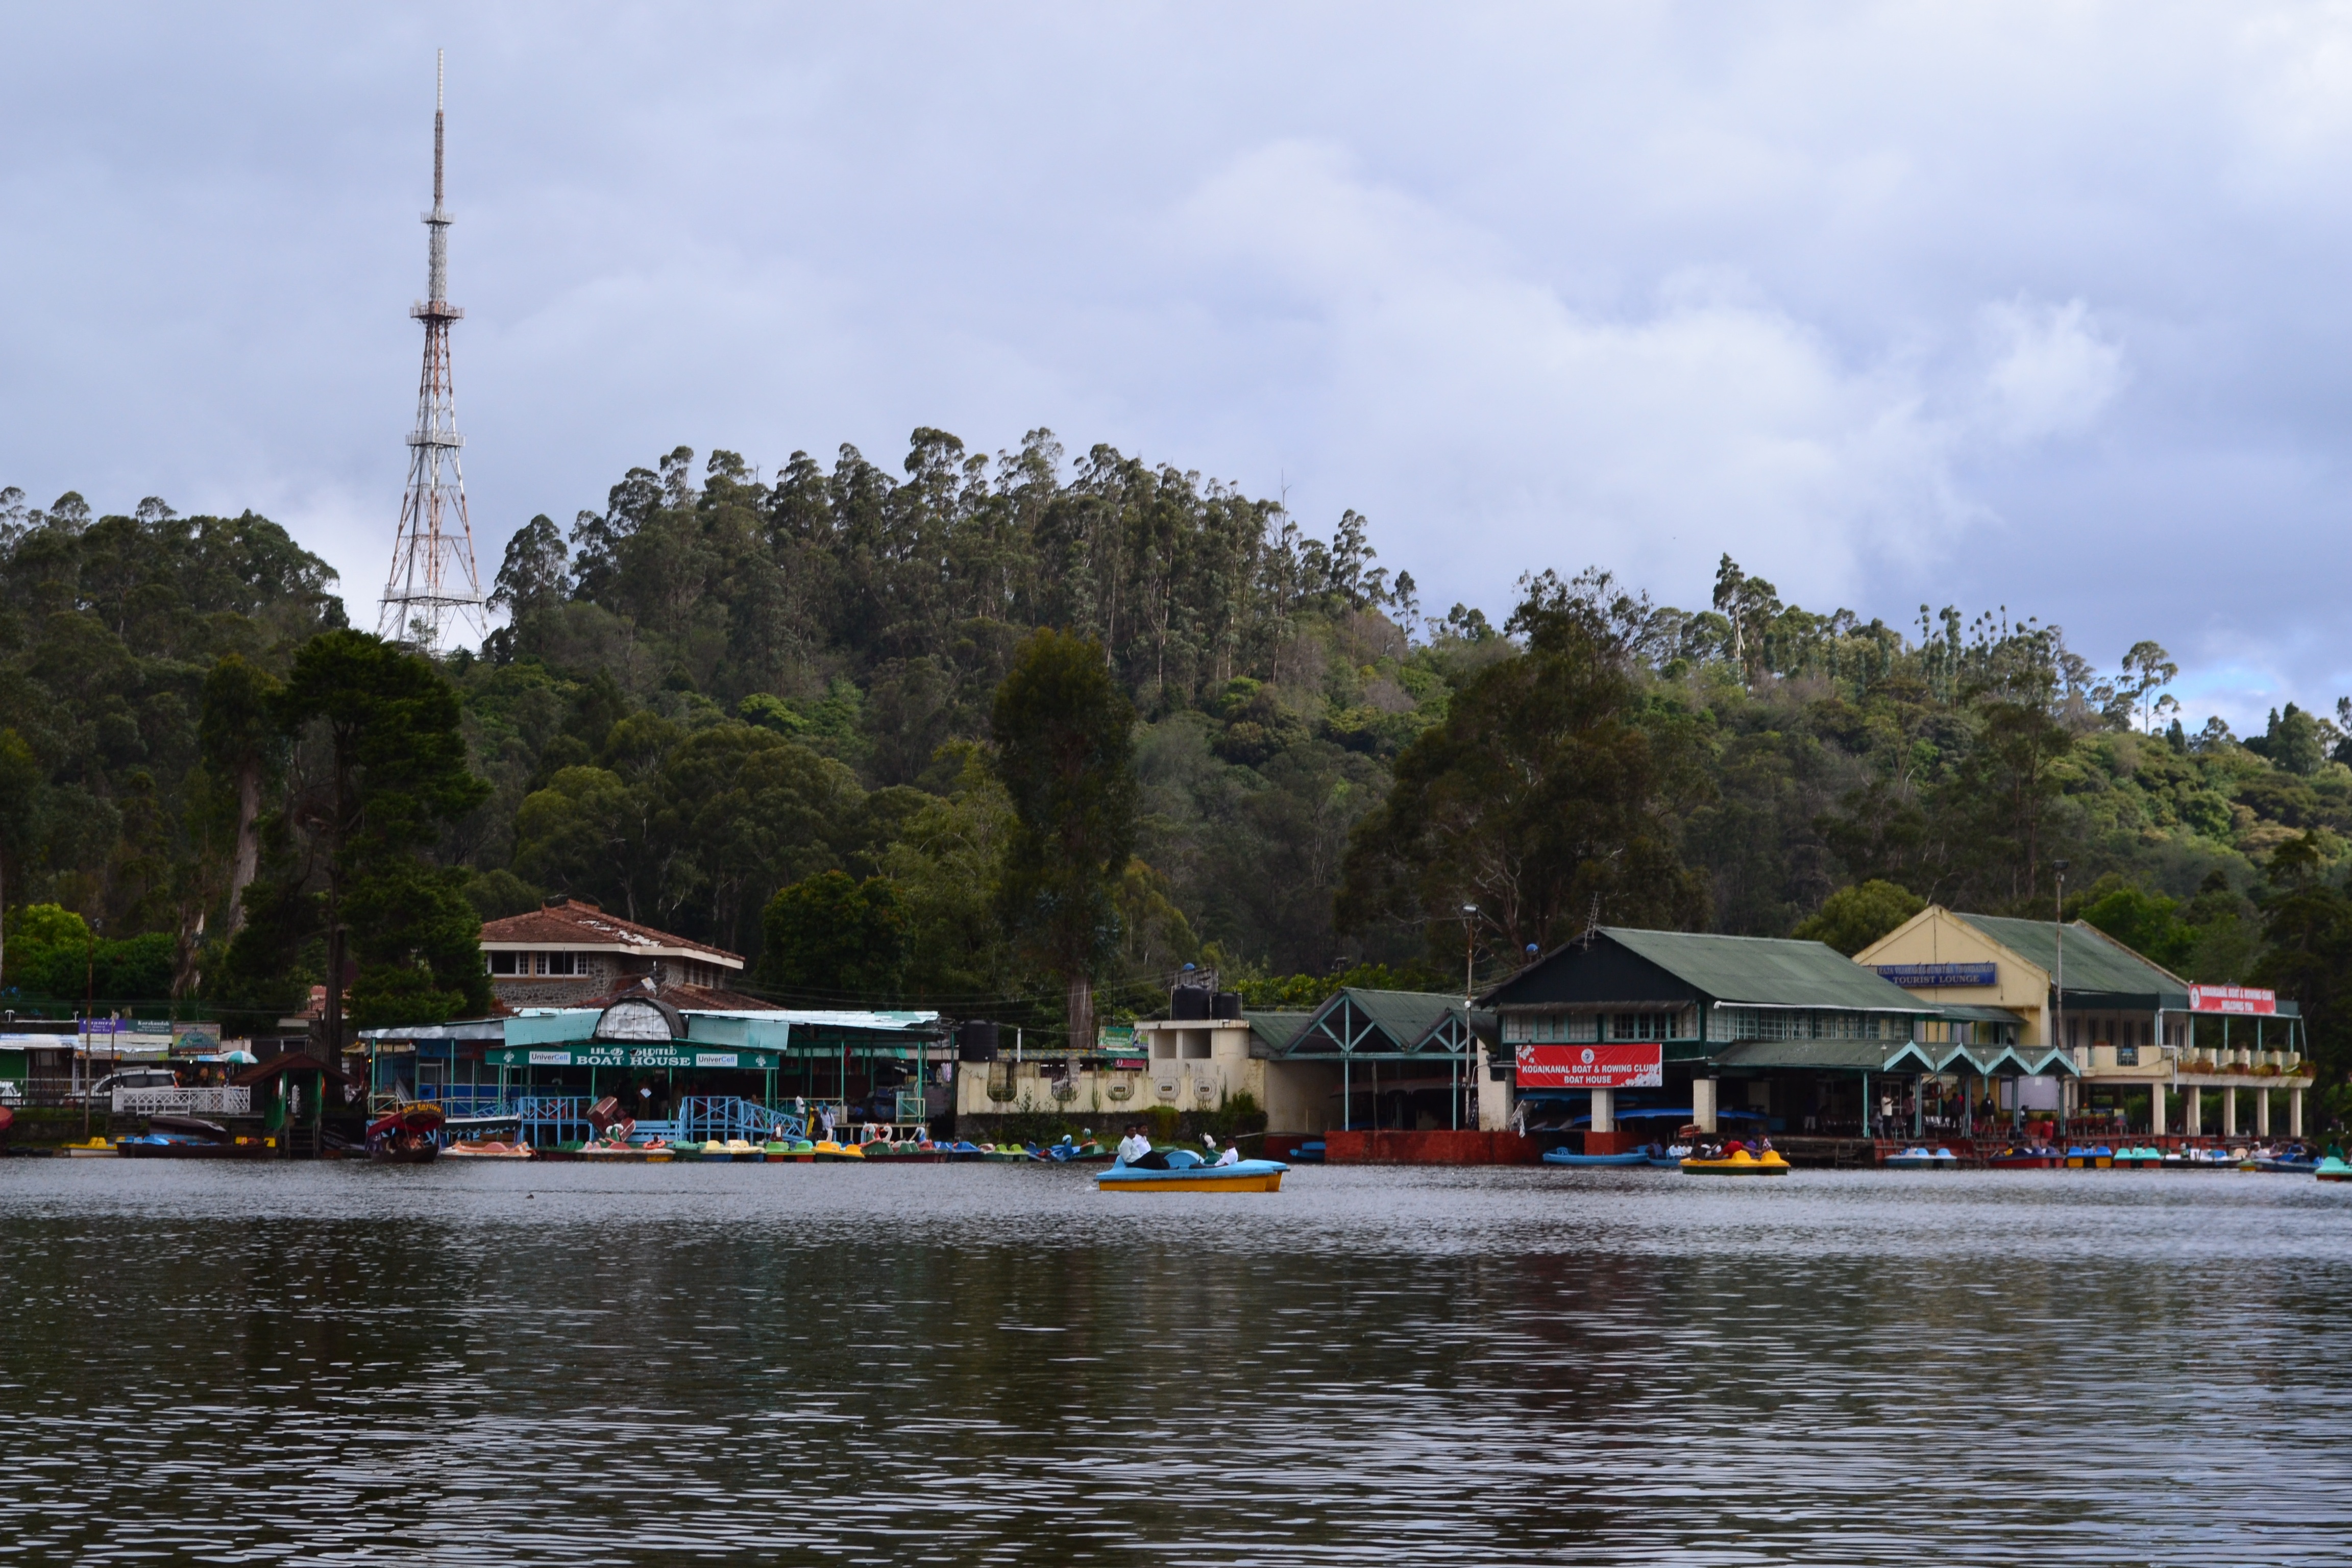
sea, water, dock, boat, river, vehicle, bay, harbor, waterway, body of water, boating